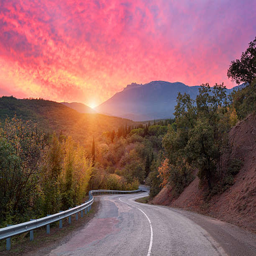
mountain road passing through the forest